Ian Gallanar

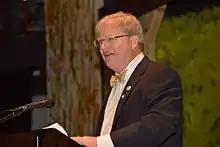
Ian Gallanar

Ian Gallanar is an American theatre director. He is the founder and current Artistic Director of the Chesapeake Shakespeare Company.